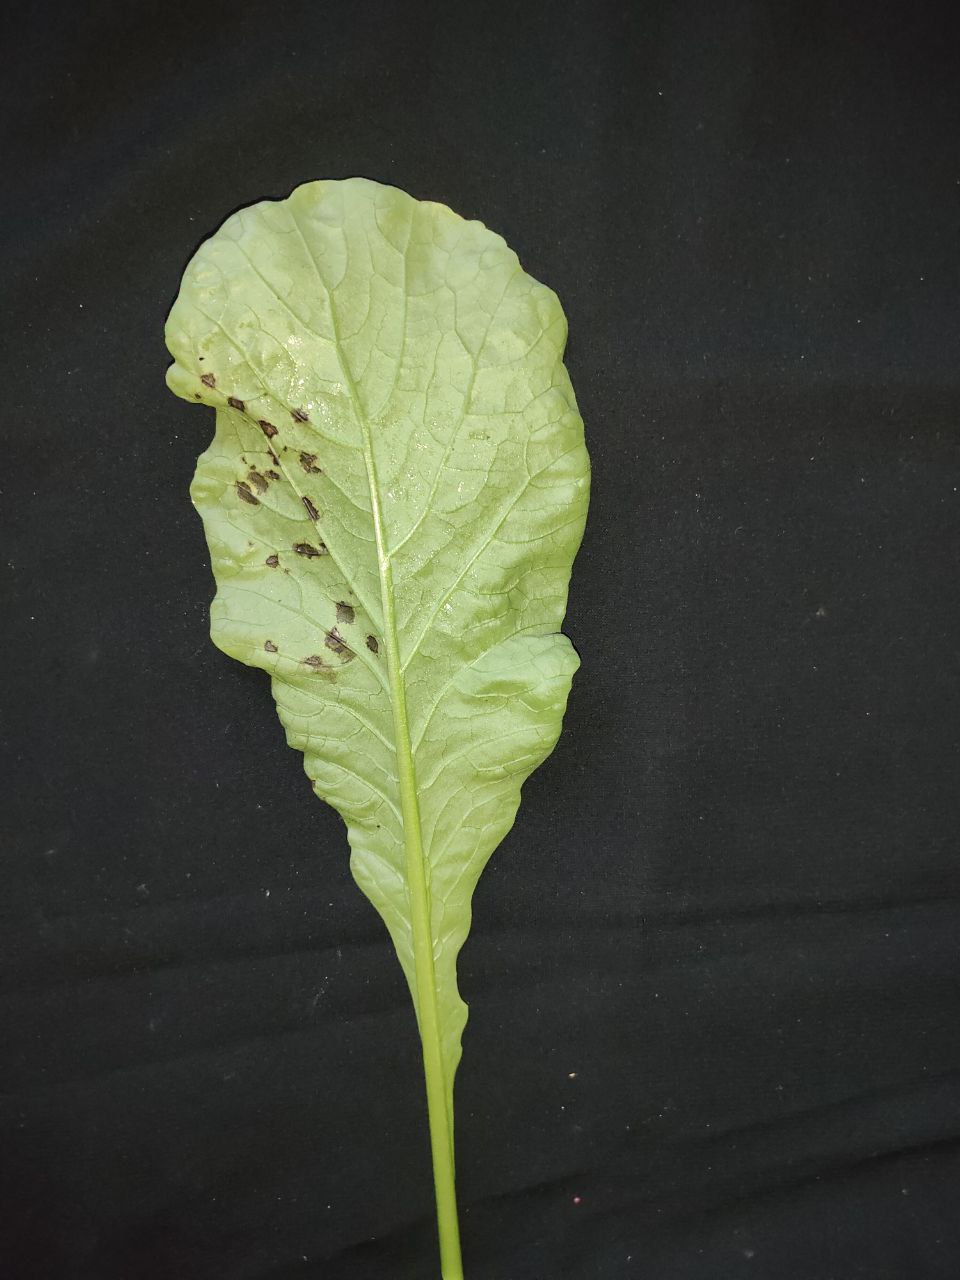
Label: Black leaf spot